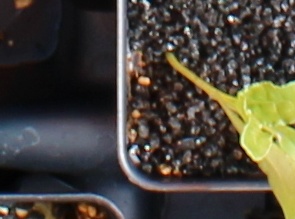
Label: Sugar beet